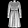
Label: Dress